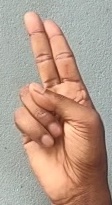
ASL sign: U